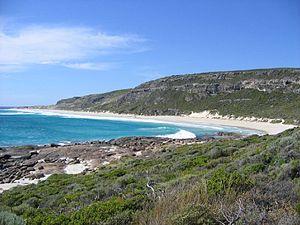
Les parcs nationaux d'Australie-Occidentale sont au nombre de quatre-vingt-dix-huit et couvrent une superficie de 56 680,65 km². Ils sont gérés par le ministère de l'Environnement et de la Conservation.
Le parc national Leeuwin-Naturaliste est un parc national en Australie-Occidentale, à 267 km au sud de Perth.